Greg Morris

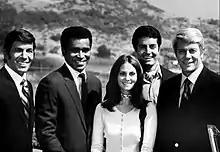
Morris with "" cast in 1970

After "Mission: Impossible" was cancelled, Morris appeared in several movies and made guest TV appearances, including "The Six Million Dollar Man" (Episode 1-05, "Little Orphan Airplane", 1974). Morris was then cast as Lieutenant David Nelson of the Las Vegas Metro Police in the ABC TV detective series "Vega$" (1978–1981), co-starring Robert Urich, Bart Braverman, and Phyllis Davis. On March 3, 1981, by which point most filming for the season had concluded, Morris was involved in a serious car accident on I-15 near Las Vegas.